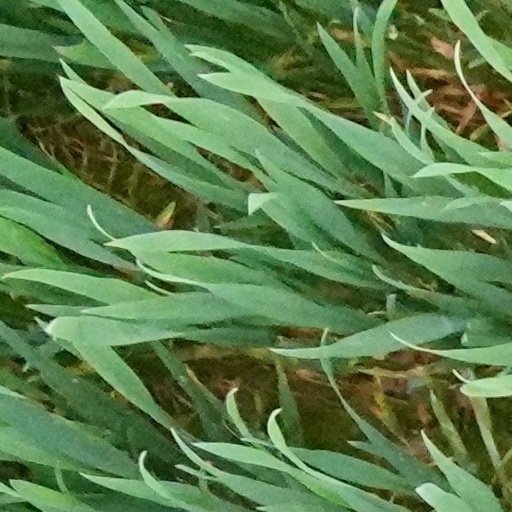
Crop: wheat